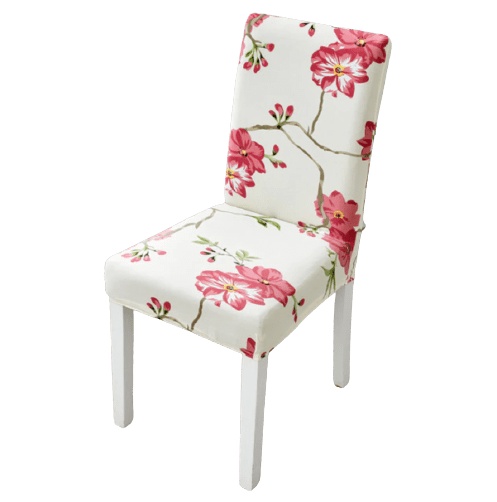
Röd Blommig Stolsöverdrag
Ge en touch av charm till din interiör med vår Red Flower Chair Cover. Tillverkad med förstklassiga tyger, ger detta överdrag en elegant blommig touch till dina stolar samtidigt som det skyddar mot fläckar och spill. Förvandla ditt utrymme till en inomhusträdgård på ett ögonblick! En bländande blommig design Framhäft din stil med vårt röda blomstolsöverdrag, prydd med ett bländande blommönster. Fina blommor och ljusa färger ger en varm och romantisk atmosfär till din interiör, vilket skapar en välkomnande atmosfär för dina gäster. Varje detalj är noggrant utformad för att framhäva det estetiska i ditt utrymme. Överlägsen komfort för en oöverträffad upplevelse Upptäck ultimat komfort med vår Red Flower Chair Cover. Tillverkat av mjuka, hållbara material, ger detta fodral en lyxig känsla med varje säte. Andningsbart, stretchigt tyg passar dina stolar perfekt, vilket säkerställer en åtsittande, skrynkelfri passform. Njut av en oöverträffad sittupplevelse, oavsett om det gäller dina dagliga familjemåltider eller eleganta middagsbjudningar. Praktiskt och elegant skydd Skydda dina favoritstolar samtidigt som du lägger till en touch av elegans med vårt rödblommiga stolsöverdrag. Detta praktiska fodral är fläck- och spillbeständigt, vilket gör det idealiskt för familjer med barn eller husdjur. Det är också lätt att rengöra, vilket gör att du kan njuta av dess skönhet under lång tid. Lägg till ett extra lager av skydd till dina stolar samtidigt som du lägger till en touch av stil till din inredning. Högkvalitativa material: Tillverkat av 90 % polyester och 10 % elastan, ger detta överdrag hållbarhet och exceptionell flexibilitet för optimal komfort. Mångsidig användning: Perfekt för kök, matsal, fester, restauranger, hotell och ceremonier, denna stolsöverdrag anpassar sig till alla dina tillfällen. Universell storlek: Tack vare STOLSÖVERDRAG.SE™-tekniken passar detta överdrag till 95 % stolar för en perfekt passform och enkel installation. Lättskött: Kan tvättas i maskin i 30°C, detta fodral är designat för att motstå fläckar och spill, vilket gör det perfekt för dagligt bruk. Ingen klorering: Detta skydd motstår blekning, vilket säkerställer att färgerna förblir ljusa och levande även efter flera tvättar. Värmebeständig: Med medelhög järnbeständighet upp till 150°C behåller detta överdrag sin form och sin mjukhet även efter intensiv strykning. Kompatibelt med kemtvätt: Detta överdrag kan kemtvättas med alla lösningsmedel utom trikloretylen, vilket ger fler alternativ för underhållet. Torktumling: Den kan torktumlas i måttlig temperatur, vilket gör den mycket lättare att sköta och säkerställer att den är redo att användas när du behöver den.
Brand: Stolsöverdrag
Category: Home & Garden > Decor > Slipcovers